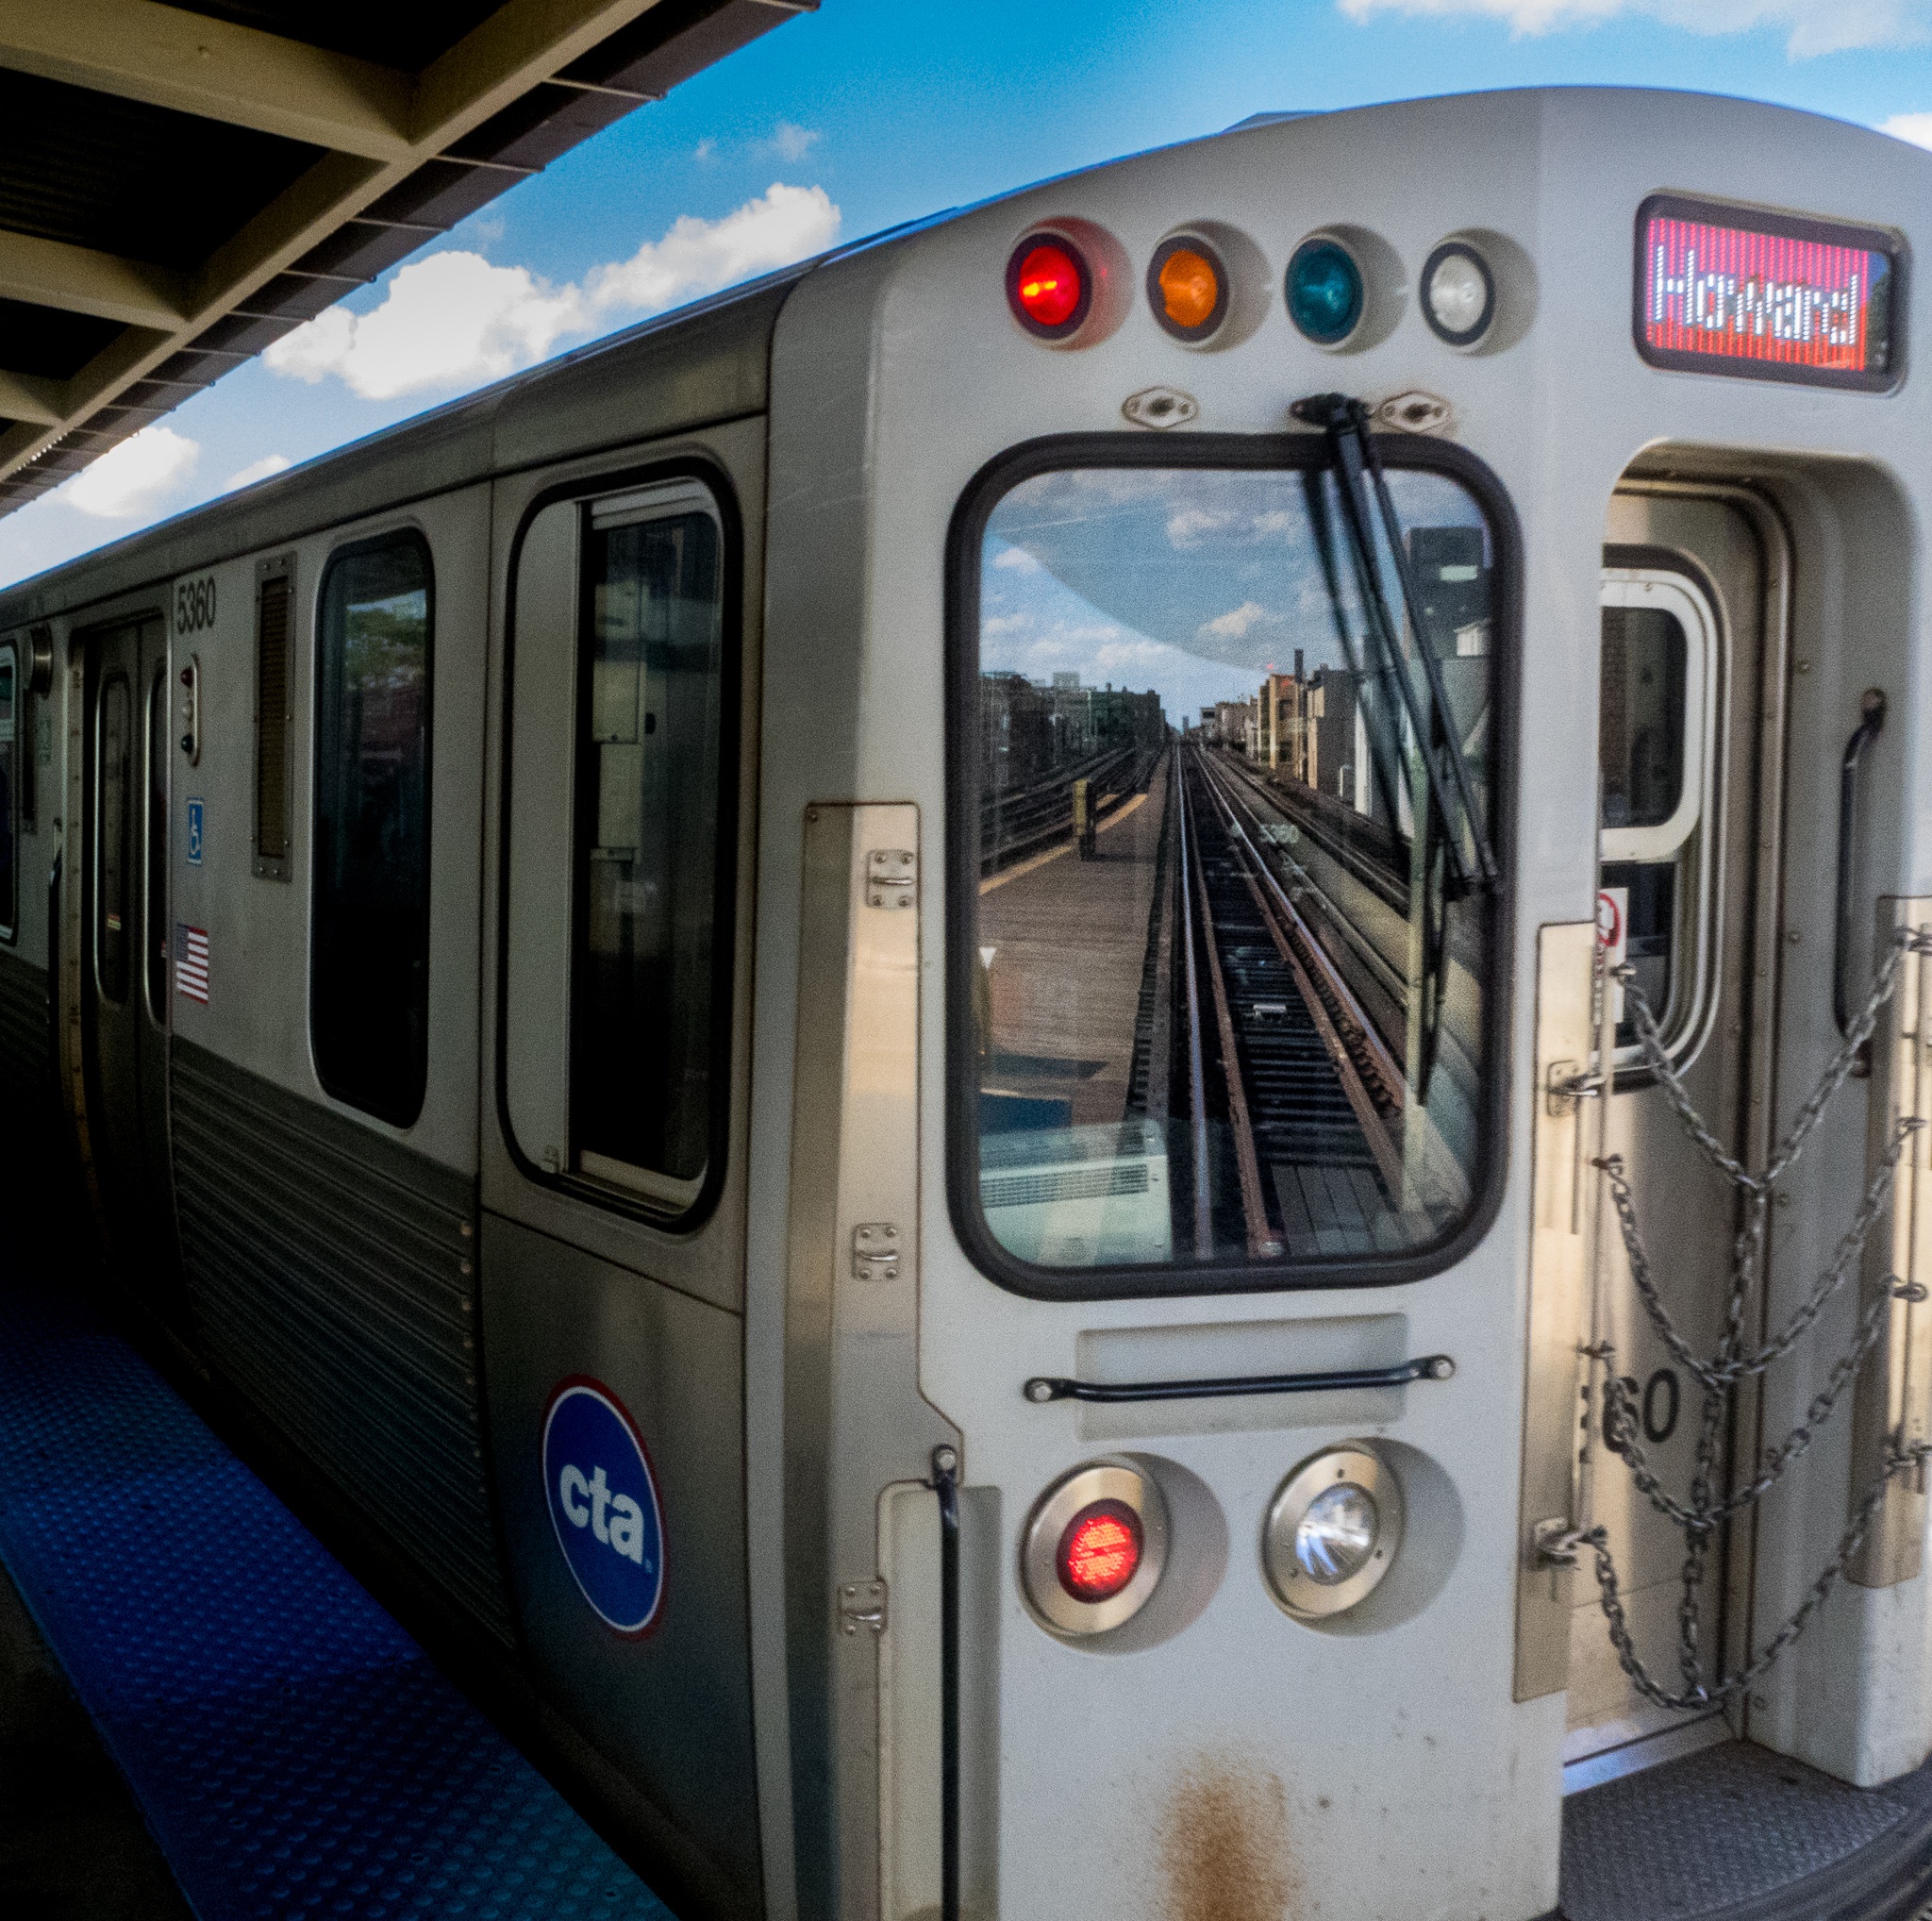
train, transport, vehicle, public transport, passenger, land vehicle, rolling stock, rapid transit